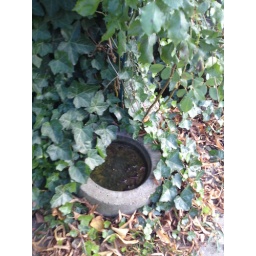
water for thirsty animnals and birds by my kitchen door